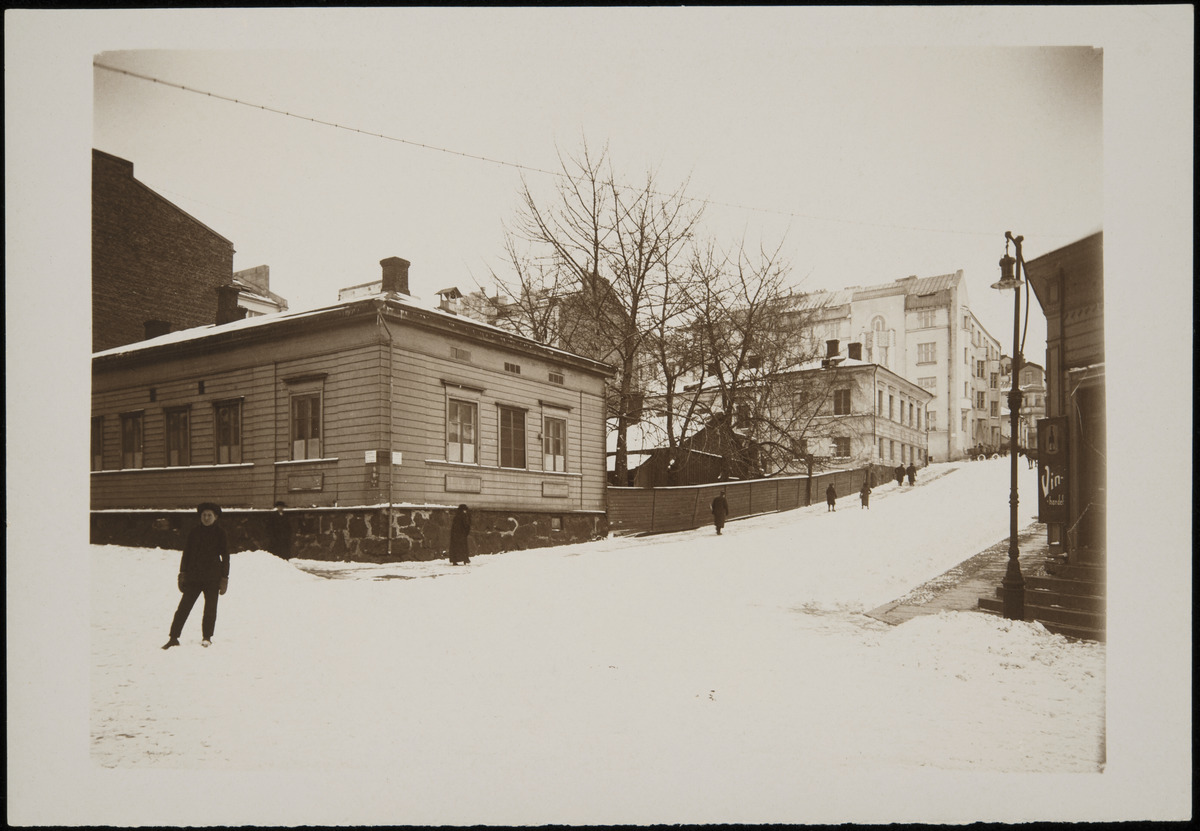
Talvinen näkymä Meritullinkadun ja Kirkkokadun risteyksestä luoteeseen
sisällön kuvaus: Talvinen näkymä Meritullinkadun ja Kirkkokadun risteyksestä luoteeseen. Vasemmalla Meritullinkatu 10a (Kirkkokatu 3), 10b (Rauhankatu 4) ja 12a (Rauhankatu 5), oikealla Meritullinkatu 5 (Kirkkokatu 1b), jonka kulmassa viinikauppa. mustavalkoinen
Kuvaaja: Rosenbröijer, A.E., valokuvaaja
Ajankohta: kuvausaika 1910 n.
Paikka: Suomi, Uusimaa, Helsinki, Kruununhaka Helsinki, Meritullinkatu 5, 10 a, 10 b. Kirkkokatu 1 b, 3. Rauhankatu 4, 5
Aiheet: vuodenajat talvi, lumi, kadut, liikenne, jalankulkijat, jalkakäytävät, ajoneuvothevosajoneuvot, vaunut, kuljetuspalvelut, rakennuksetpuurakennuksetkivirakennuksetasuinrakennuksetkerrostalot, pihat, aidat, puut, valaistuskatuvalaistus, valaisimet, lamput, myymälät, juomat alkoholijuomat viinit, alkoholi, kyltit, mainonta